MV Chugach Ranger

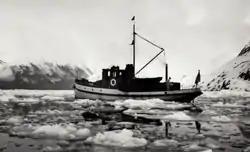
Chugach in 1928

The boat was listed on the National Register of Historic Places in 1992. In 2015 it was brought to Wrangell for restoration and in 2016 it was decided to take it out of service. It is on display at the Wrangell museum with plans to build a permanent display halted due to the COVID-19 pandemic.